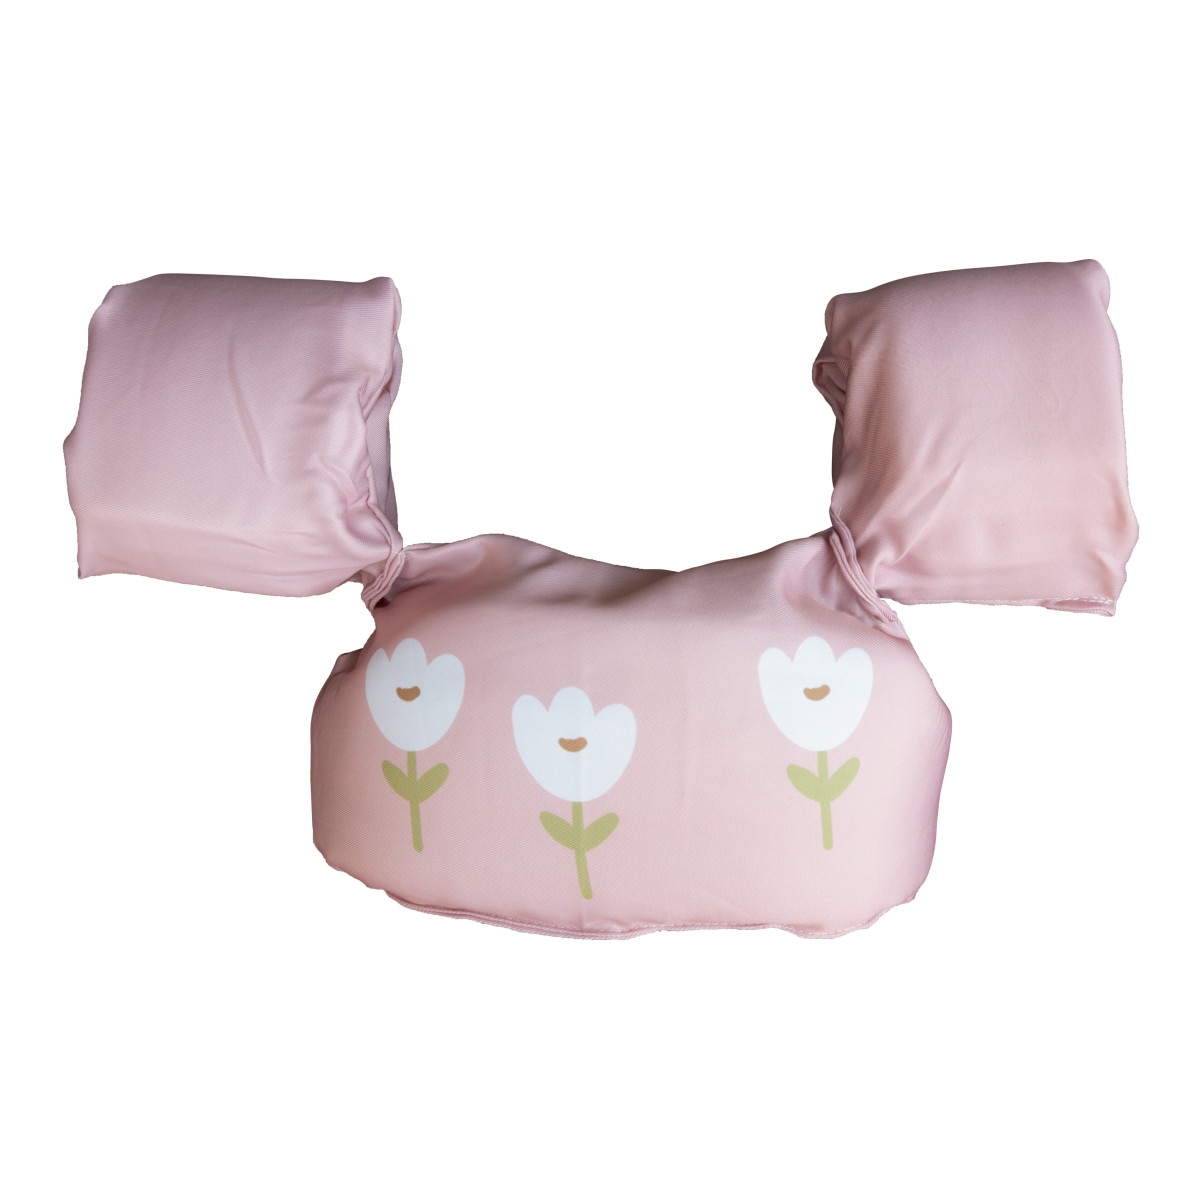
Slipstop Puddle Jumper 3-6 jaar - roze tulpjes
Slipstop Puddle Jumper bordeaux roze met witte tulpen Ontdek de ultieme zwemhulp voor je kleintje met deze roze Puddle Jumper met witte tulpen, welke te matchen is met de Slipstop waterschoentjes . Dit innovatieve zwemhulpmiddel is ontworpen met het comfort en de veiligheid van je kind in gedachten. Het bestaat uit een enkelvoudig foamlichaam met een armgedeelte dat wordt vastgemaakt met een band om de taille. Een stevige gesp/clip op de rug zorgt ervoor dat je kind de Puddle Jumper niet gemakkelijk zelf kan afdoen, wat extra gemoedsrust biedt voor ouders. De Puddle Jumper is een zwemhulpmiddel en is geschikt voor kinderen tussen 3 en 6 jaar oud, met een gewicht van 15 tot 30 kg. Het foamontwerp van de Puddle Jumper zorgt voor een betrouwbare drijfkracht, waardoor je kindje veilig boven water blijft tijdens het zwemmen. Dit maakt het een ideale keuze voor kinderen die leren zwemmen en nog extra ondersteuning nodig hebben. Bovendien is de binnenkant van foam gemaakt, waardoor het comfortabel aanvoelt en je kindje zich vrij kan bewegen zonder belemmeringen. Specificaties Slipstop Puddle Jumper: Geschikt voor kinderen van 3 tot 6 jaar met een aanbevolen gewicht tussen 15 en 30 kg Veiligheidskeurmerk: EN 13138-1 tested Foam binnenzijde waardoor de drijvers niet lek kunnen gaan en altijd blijven drijven Clip op de rug voor bevestiging Met de Puddle Jumper tulp roze van Slipstop kunnen kinderen vol vertrouwen en plezierig leren zwemmen. Het is de perfecte combinatie van comfort, veiligheid en stijl. Verkrijgbaar in verschillende kleurrijke ontwerpen. Voor elk kind een geschikte Puddle Jumper. Kies vandaag nog voor de Puddle Jumper en geniet samen met je kleintje van zorgeloze zwemavonturen! Bekijk alle Puddle Jumpers en zwemvesten bij Slofjes.nl.
Brand: Slipstop
Category: Sporting Goods > Outdoor Recreation > Boating & Water Sports > Swimming > Child Swimming Aids > Swim Armbands